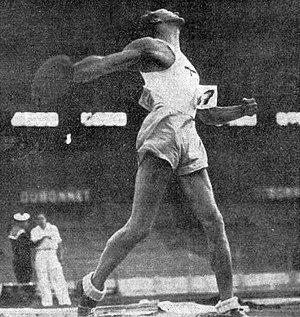
Olle Bexell vainqueur du décathlon aux championnats d'Europe d'athlétisme 1938 à Colombes.
Karl Olof Alfred « Olle » Bexell est un athlète suédois, spécialiste du décathlon.